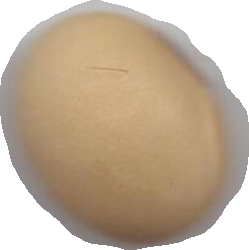
Variety: Anjasmoro